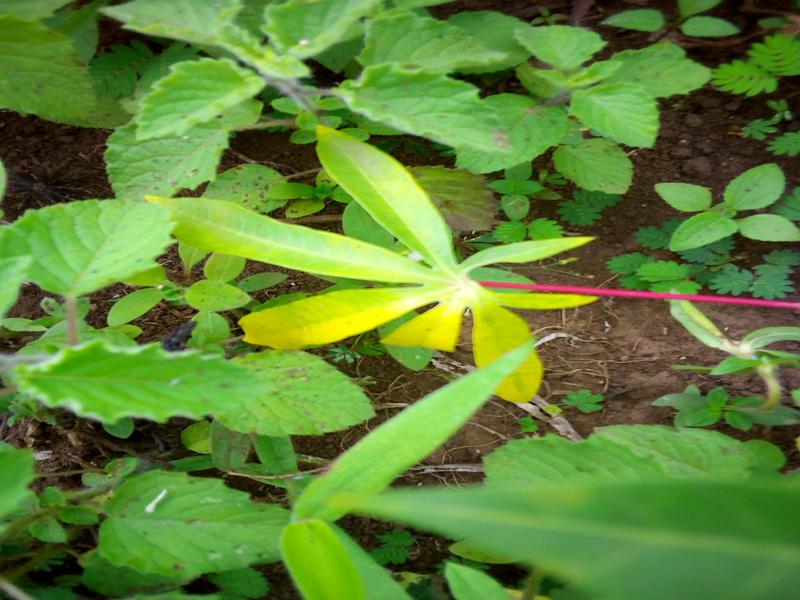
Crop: cassava
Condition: brown_streak_disease